Royal Air Force boy entrants

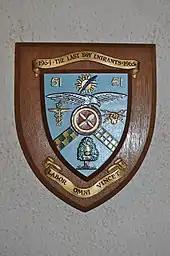
Plaque commemorating the 51st entry, RAF Cosford

Under the RAF boy entrant scheme which ran from the mid-1930s to late 1965, boys joined the Royal Air Force between the ages of 15 and 17 and were trained in various occupations (or trades) which fitted them for employment in the RAF. Training was suspended during World War II but recommenced in May 1947. The final entry was the 51st who commenced training in January 1964 and graduated in July 1965.